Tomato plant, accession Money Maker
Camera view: bottom (45 deg); turntable rotation: 120 degrees
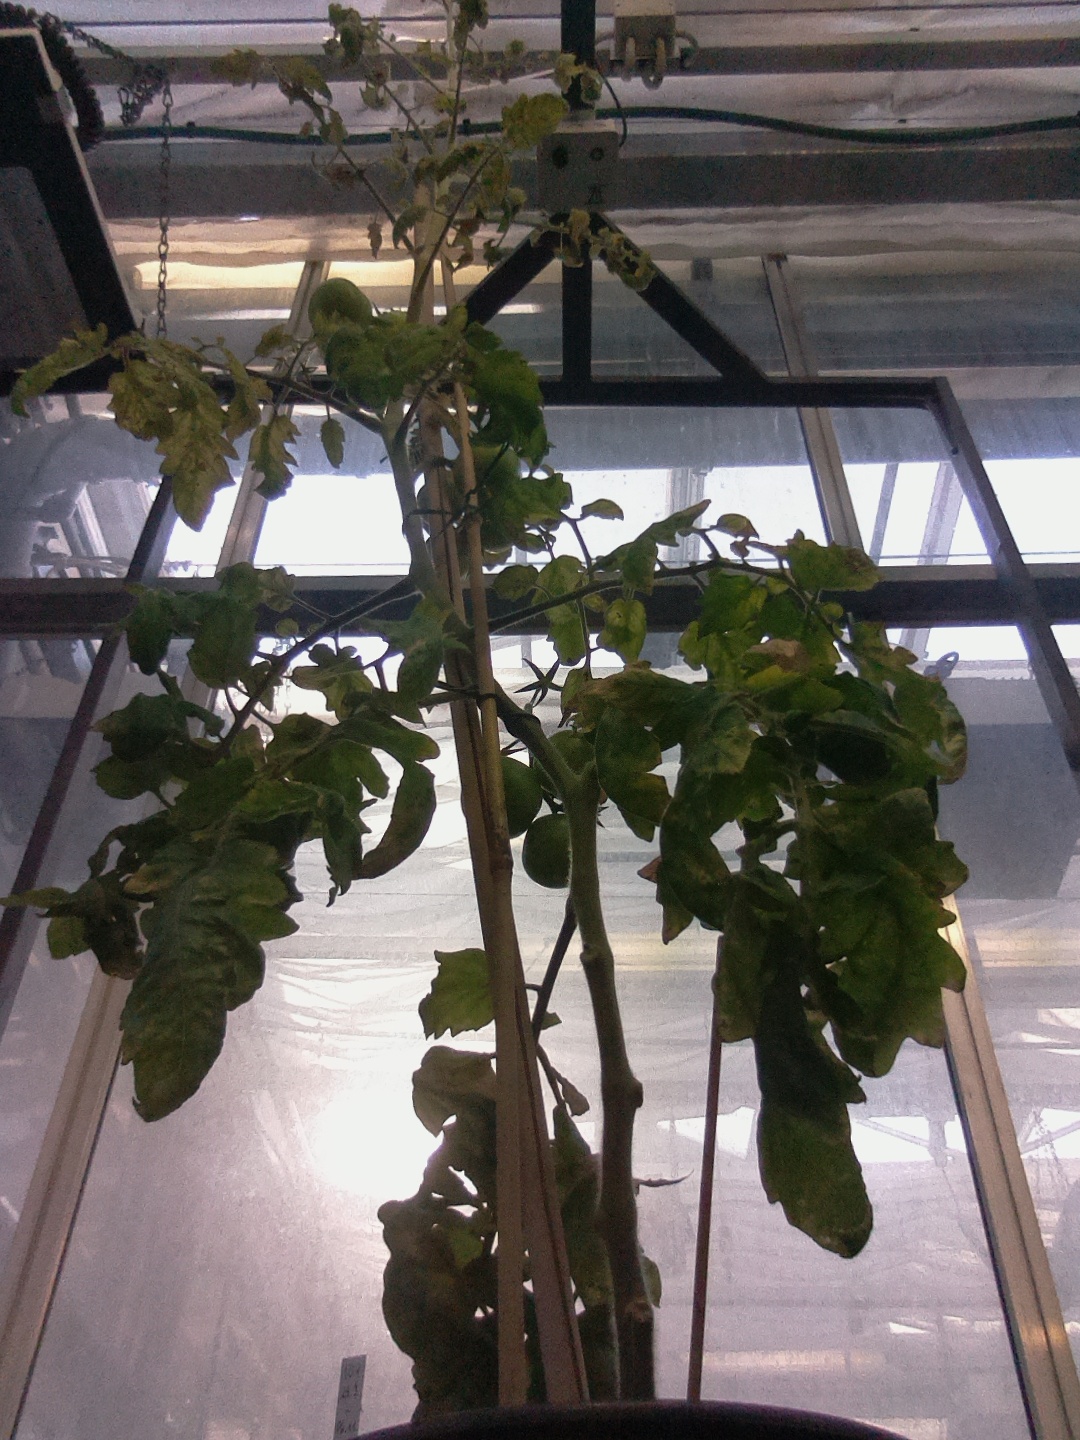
BBCH growth stage 77: 70%-80% of final fruit size